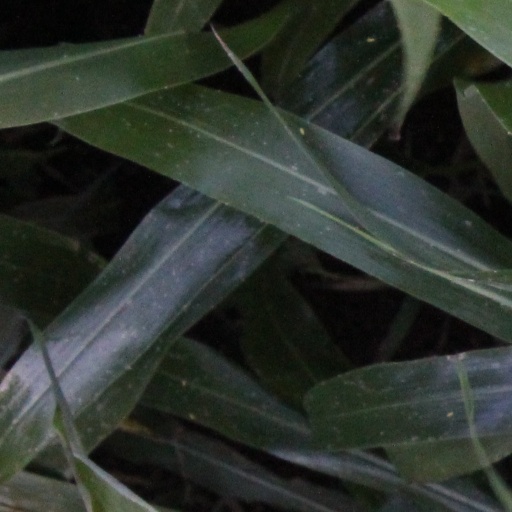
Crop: sorghum